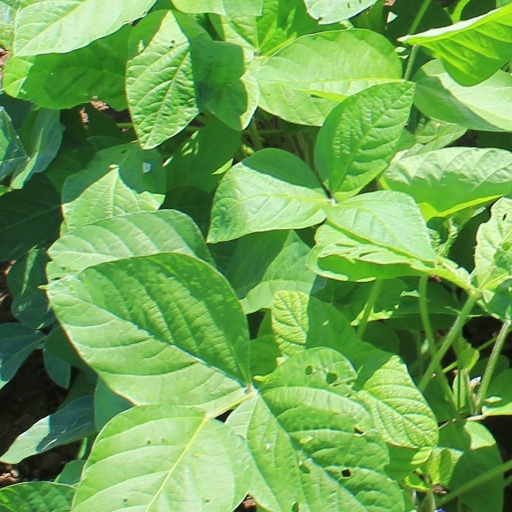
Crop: soybean